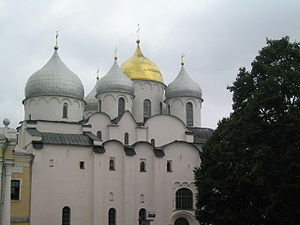
Velikij Novgorod / Seværdigheder / Sofiakatedralen
Sofiakatedralen (1045).